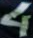
Number: 4